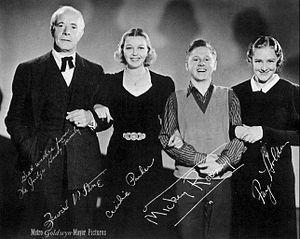
Les Enfants du Juge Hardy est un film américain réalisé par George B. Seitz et sorti en 1938.